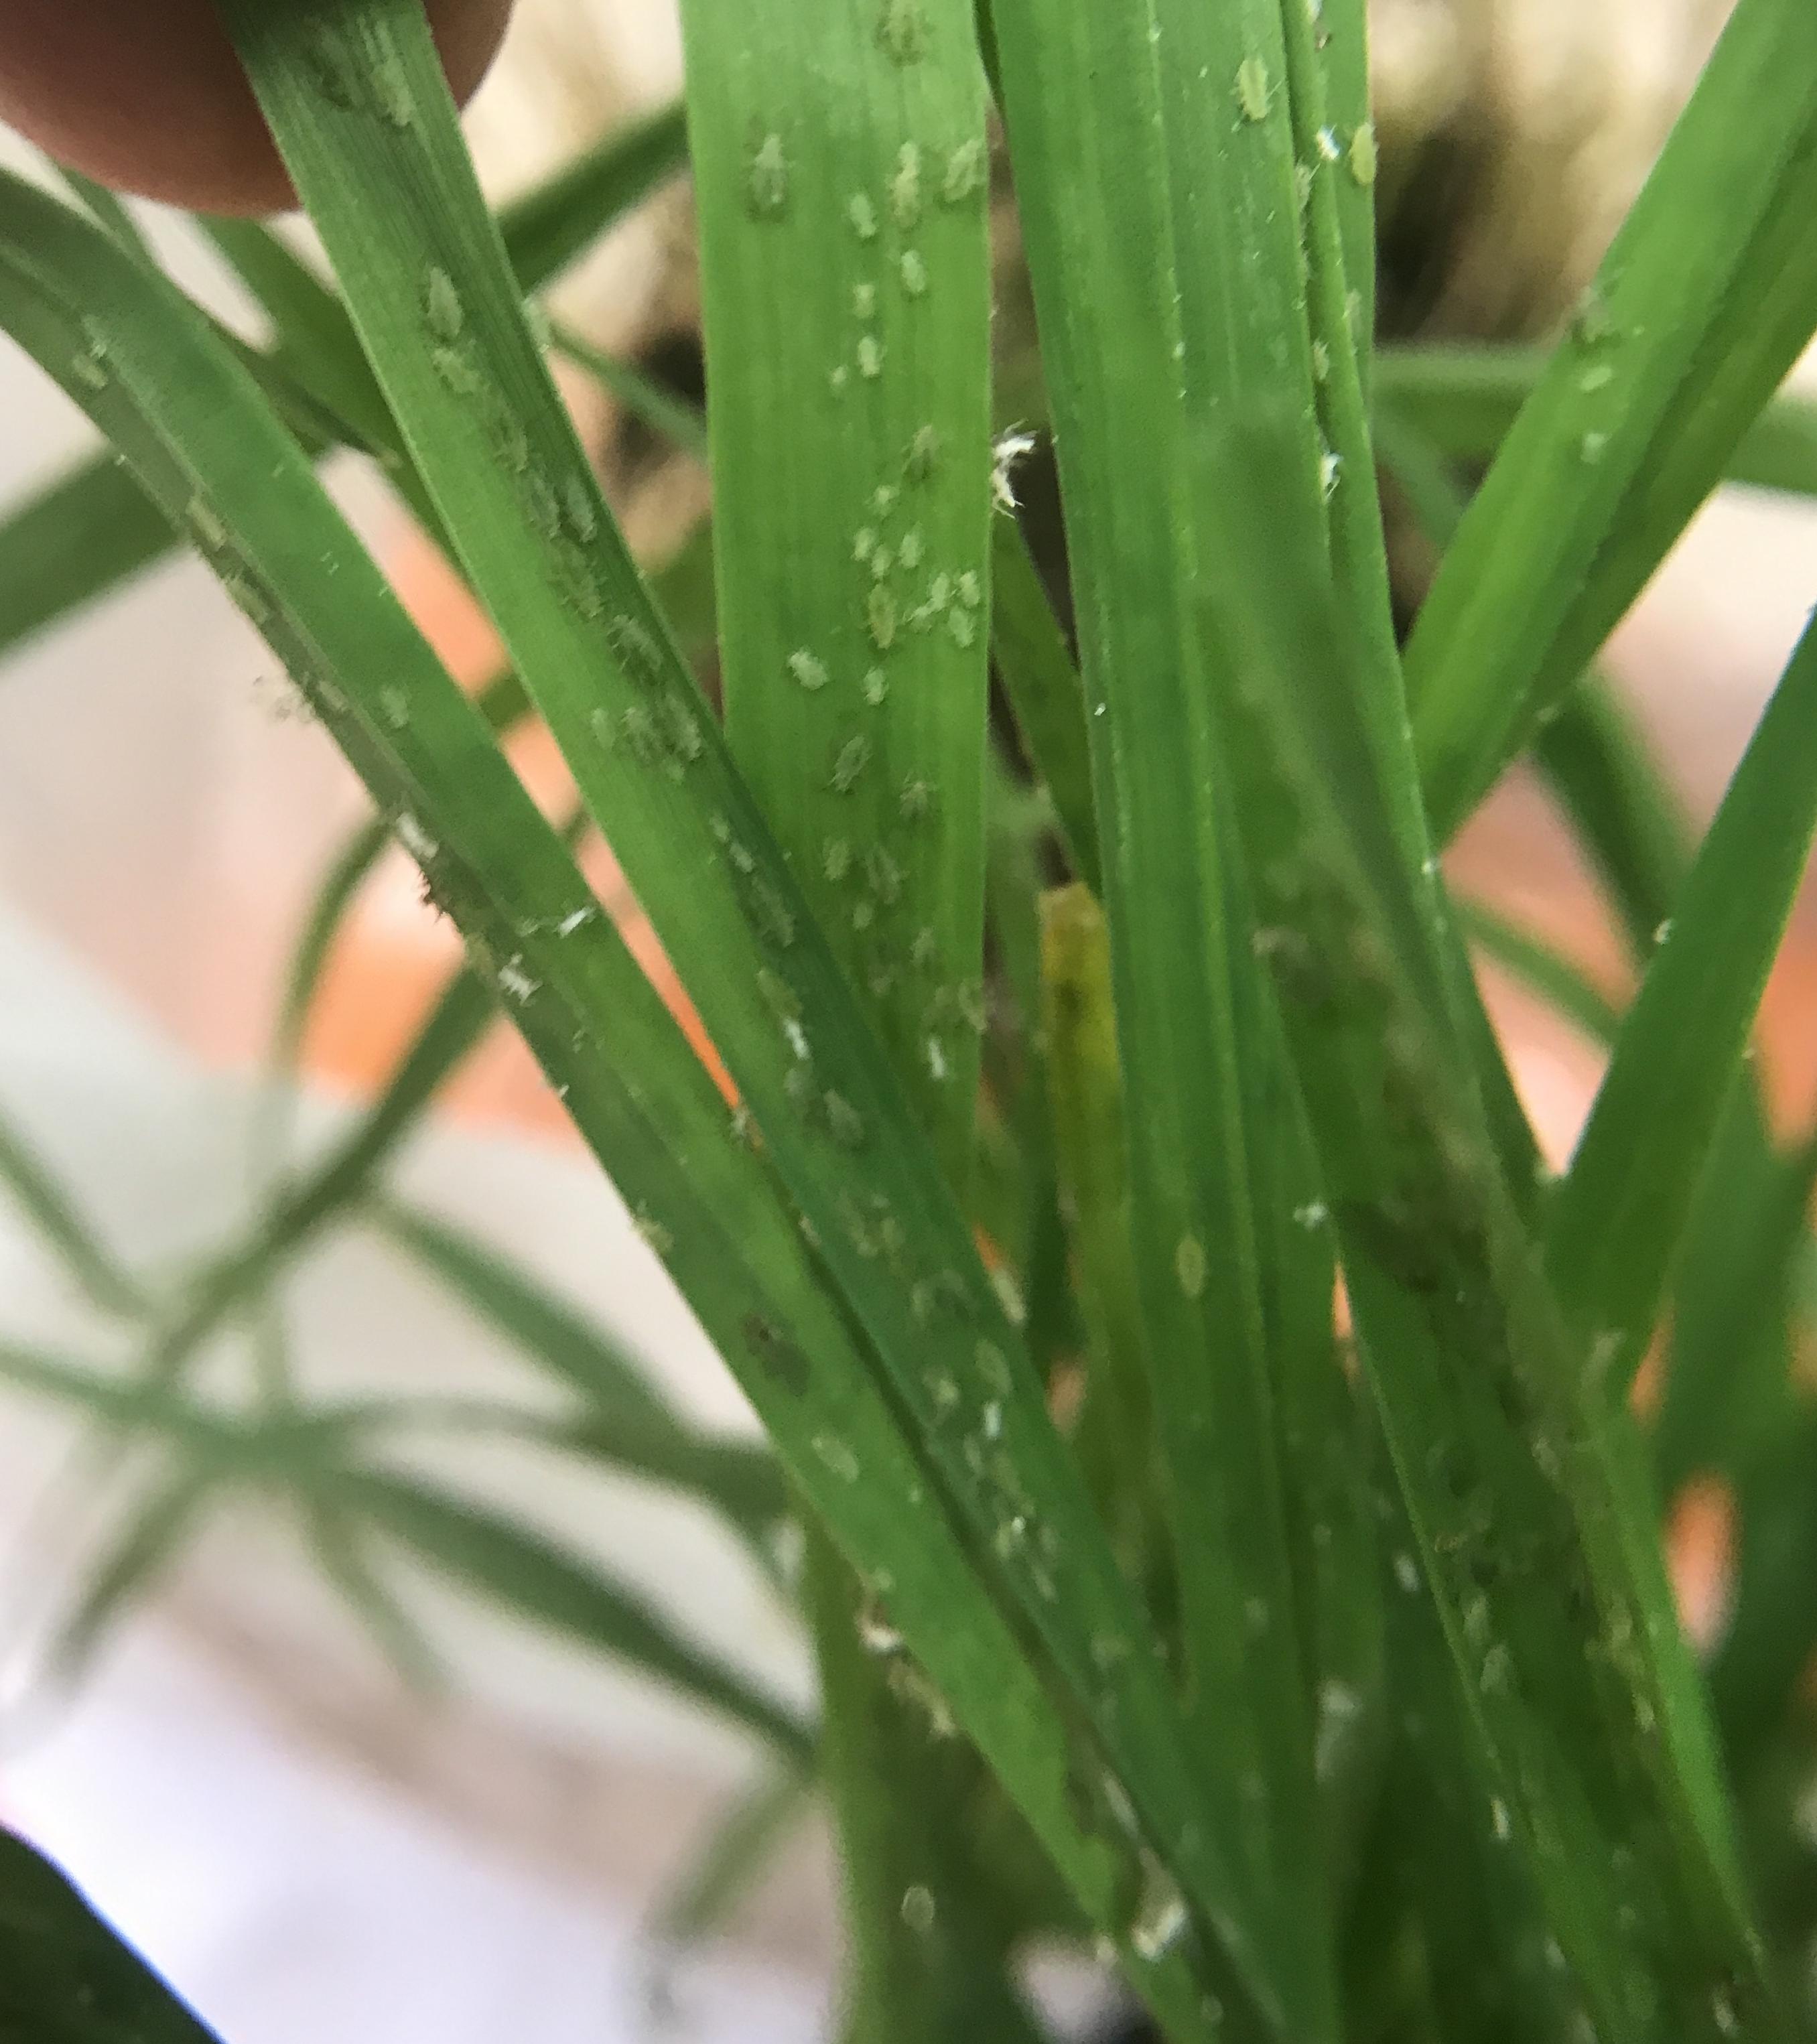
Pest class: rose_grain_aphid